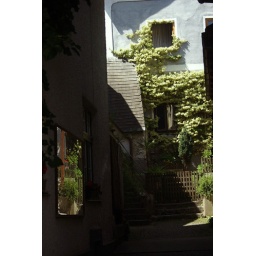
house in the lane, with window reflection